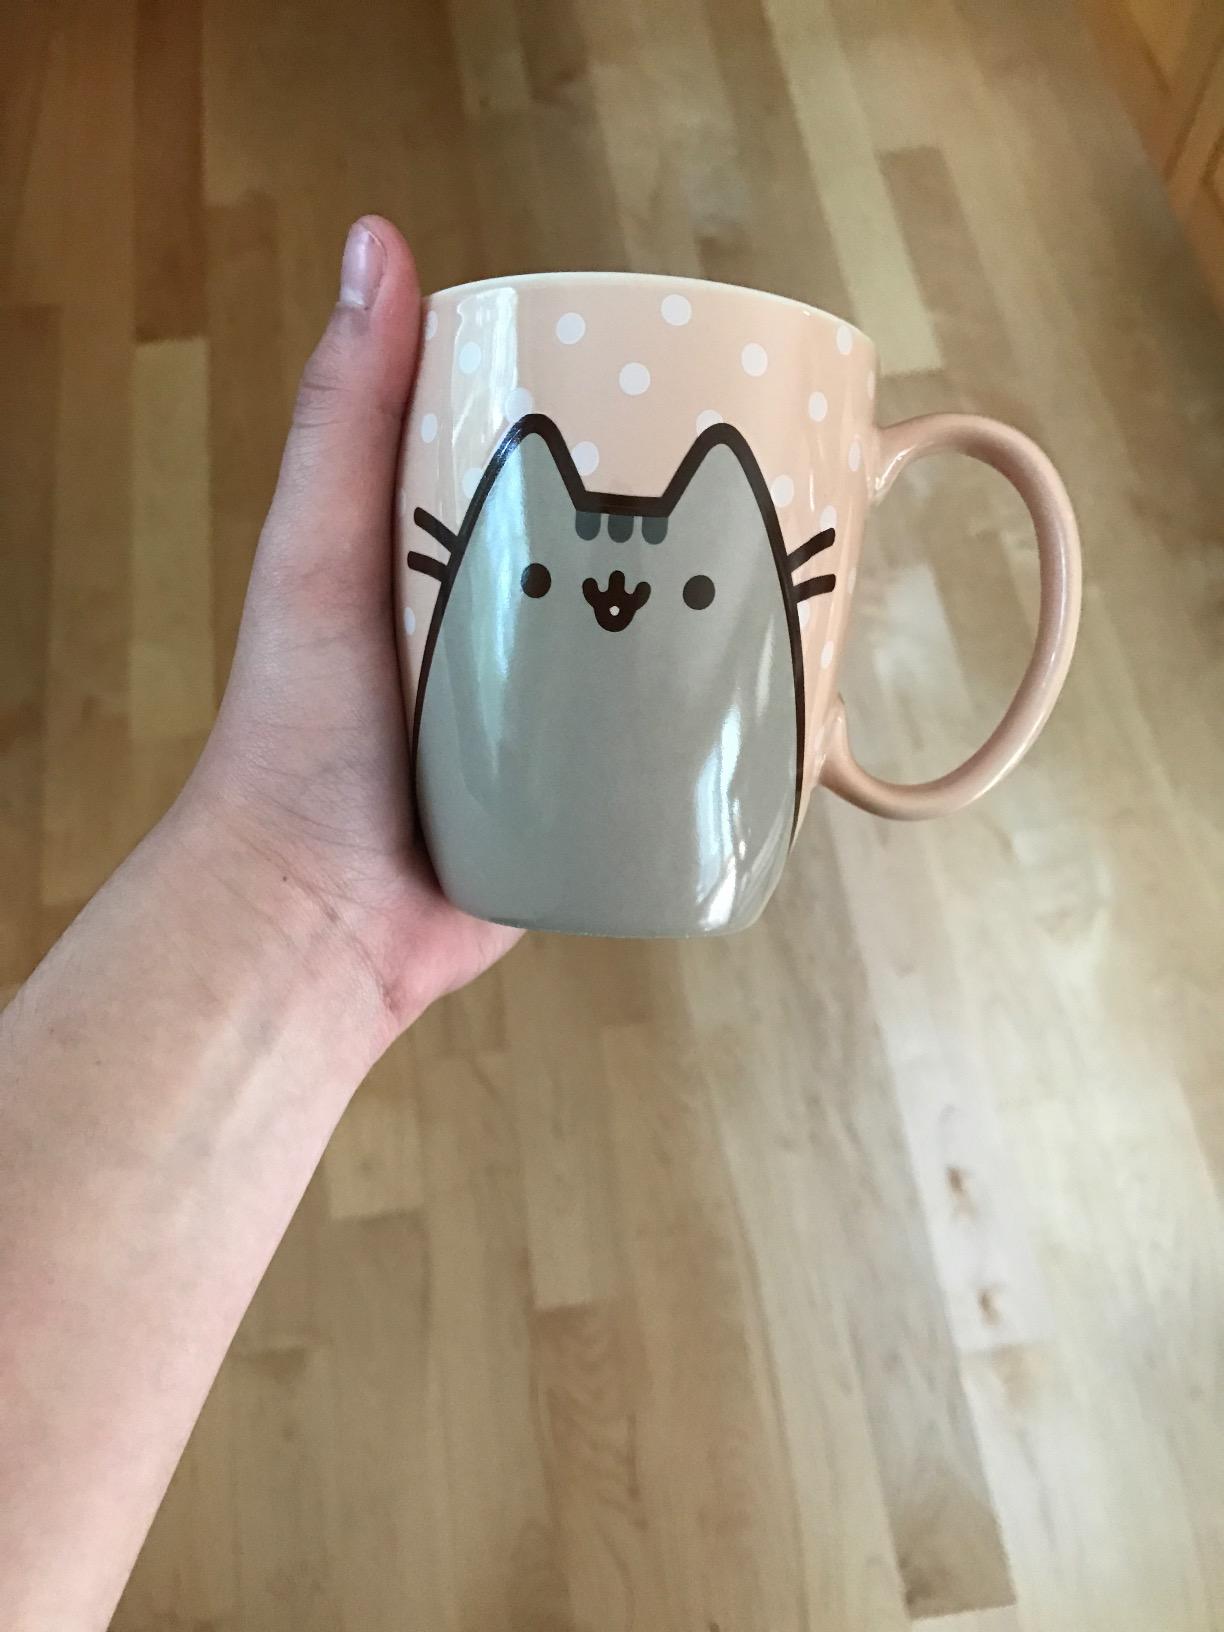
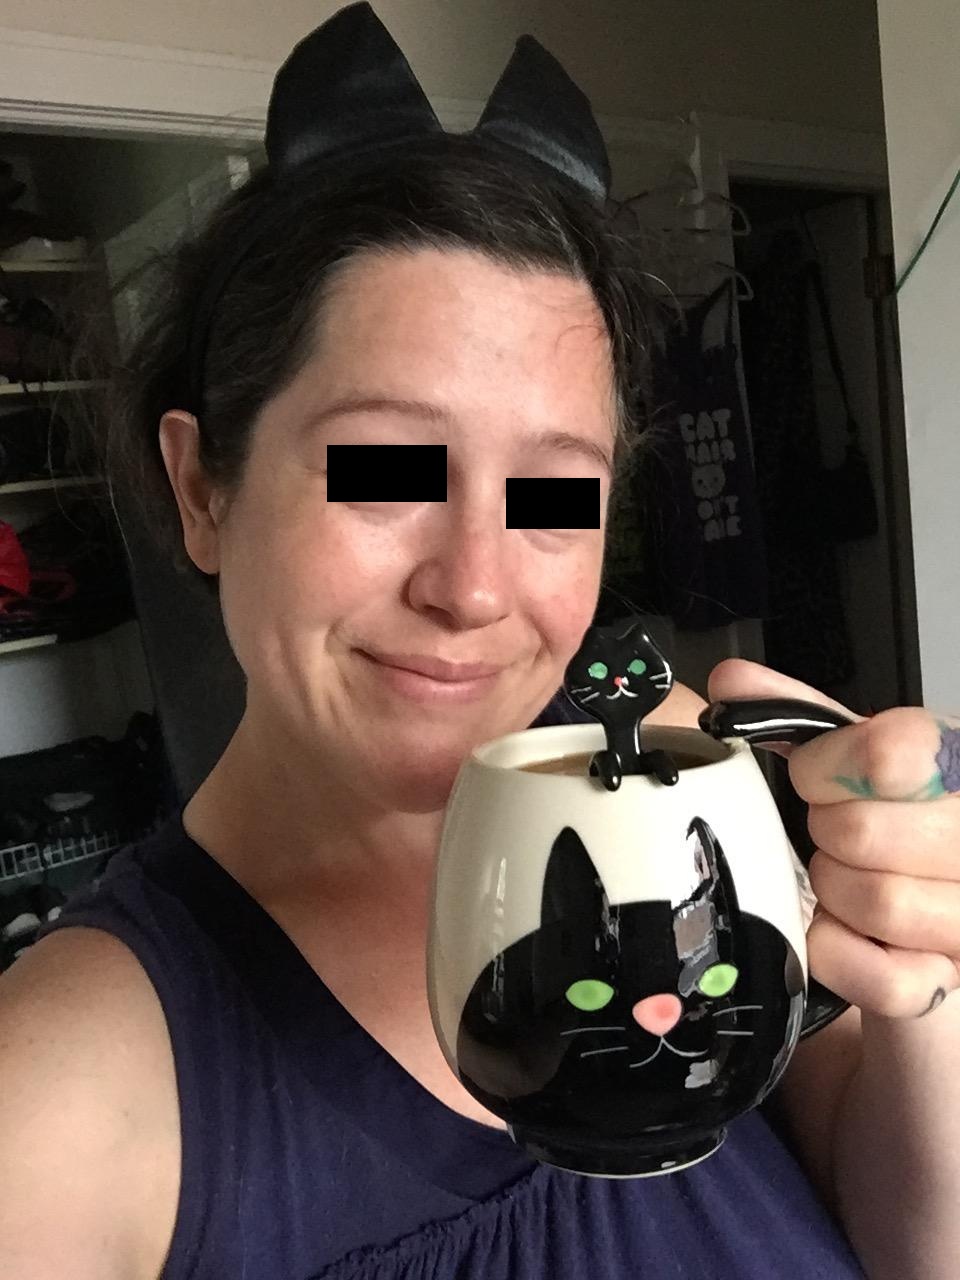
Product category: items_mug
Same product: no